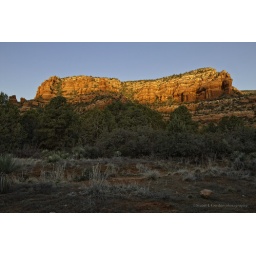
A red rock formation is transformed by dawn light.